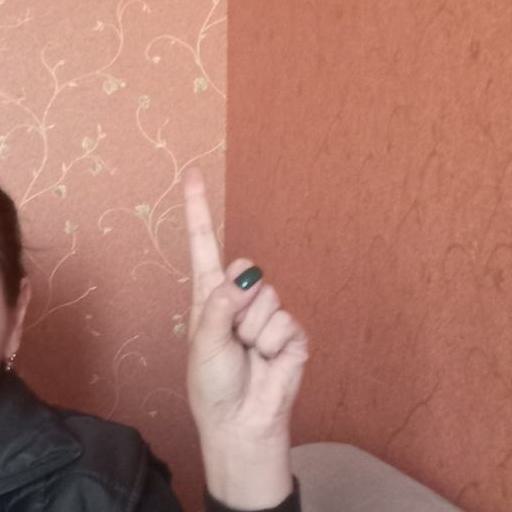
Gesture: one